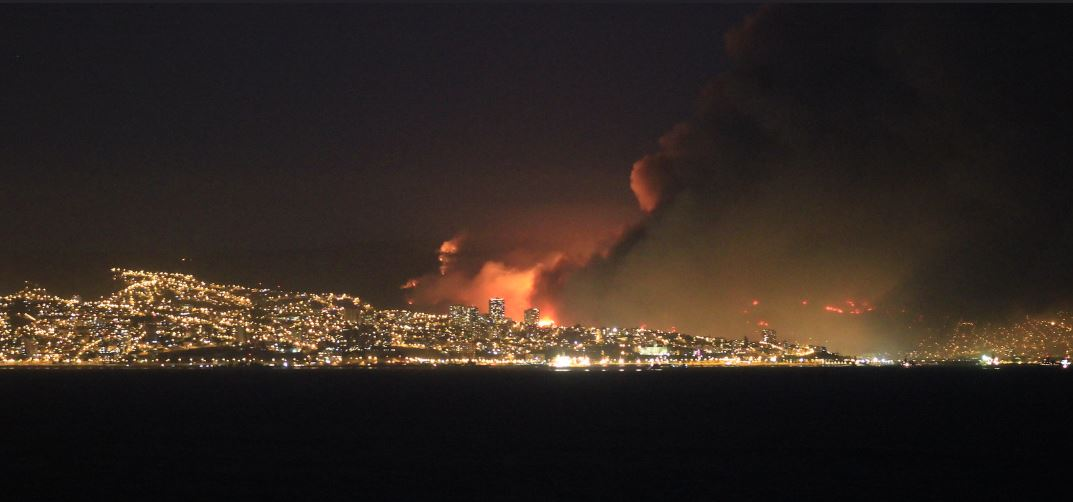
Fire: yes
Smoke: yes